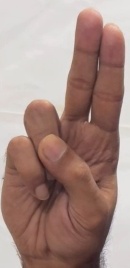
ASL sign: U